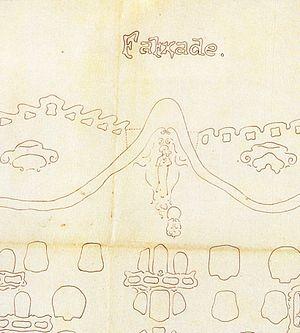
La Casa Milà, surnommée ironiquement « La Pedrera », est un édifice de Barcelone, érigé entre 1906 et 1910 par l'architecte catalan Antoni Gaudí.